Motel

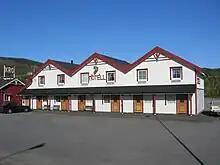
A motel in Bjerka, Norway

A motel, also known as a motor hotel, motor inn or motor lodge, is a hotel designed for motorists, usually having each room entered directly from the parking area for motor vehicles rather than through a central lobby. Entering dictionaries after World War II, the word "motel", coined as a portmanteau of "motor hotel", originates from the defunct lodging compound establishment, The Milestone Mo-Tel in San Luis Obispo, California (later renamed as "Motel Inn"), which was built in 1925. The term referred to a type of hotel consisting of a single building of connected rooms whose doors faced a parking lot and in some circumstances, a common area or a series of small cabins with common parking. Motels are often individually owned, though motel chains do exist.